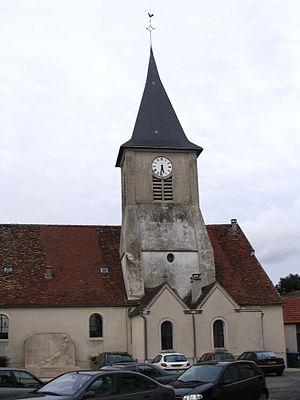
L'église catholique romaine de Saint-Germain-sur-Morin, Seine-et-Marne, France.